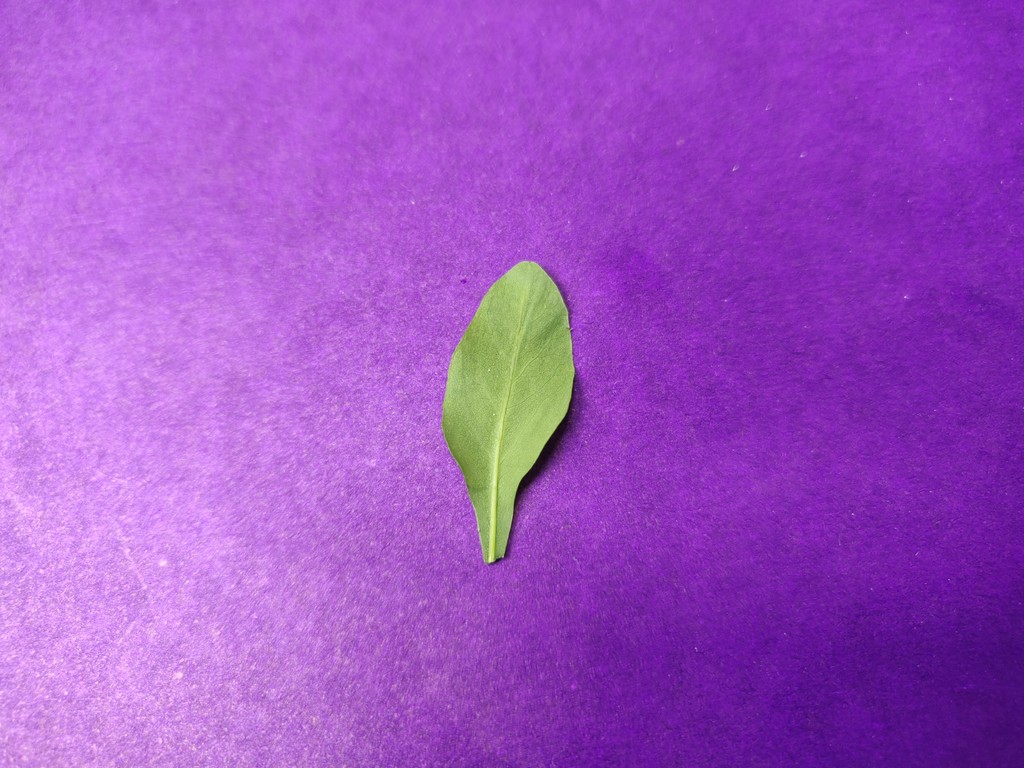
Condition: Healthy
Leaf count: single
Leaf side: back